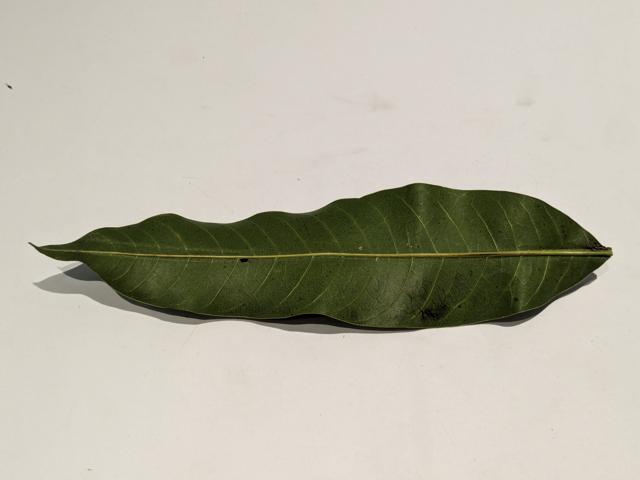
Mango leaf variety: Himsagar